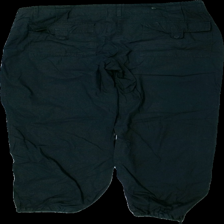
View: back
Type: Trousers
Category: Unisex
Brand: Mywear (Ica)
Colors: Black
Material: 100% bomull
Cut: Oversize
Size: 42
Season: All
Holes: Minor
Damage: hål
Damage location: bottom left
Damage 2: urtvättat
Damage 2 location: top center
Damage 3: urtvättat
Damage 3 location: top center
Price range: <50
Recommended usage: Export
Description: byxor
Comment: urtvättad